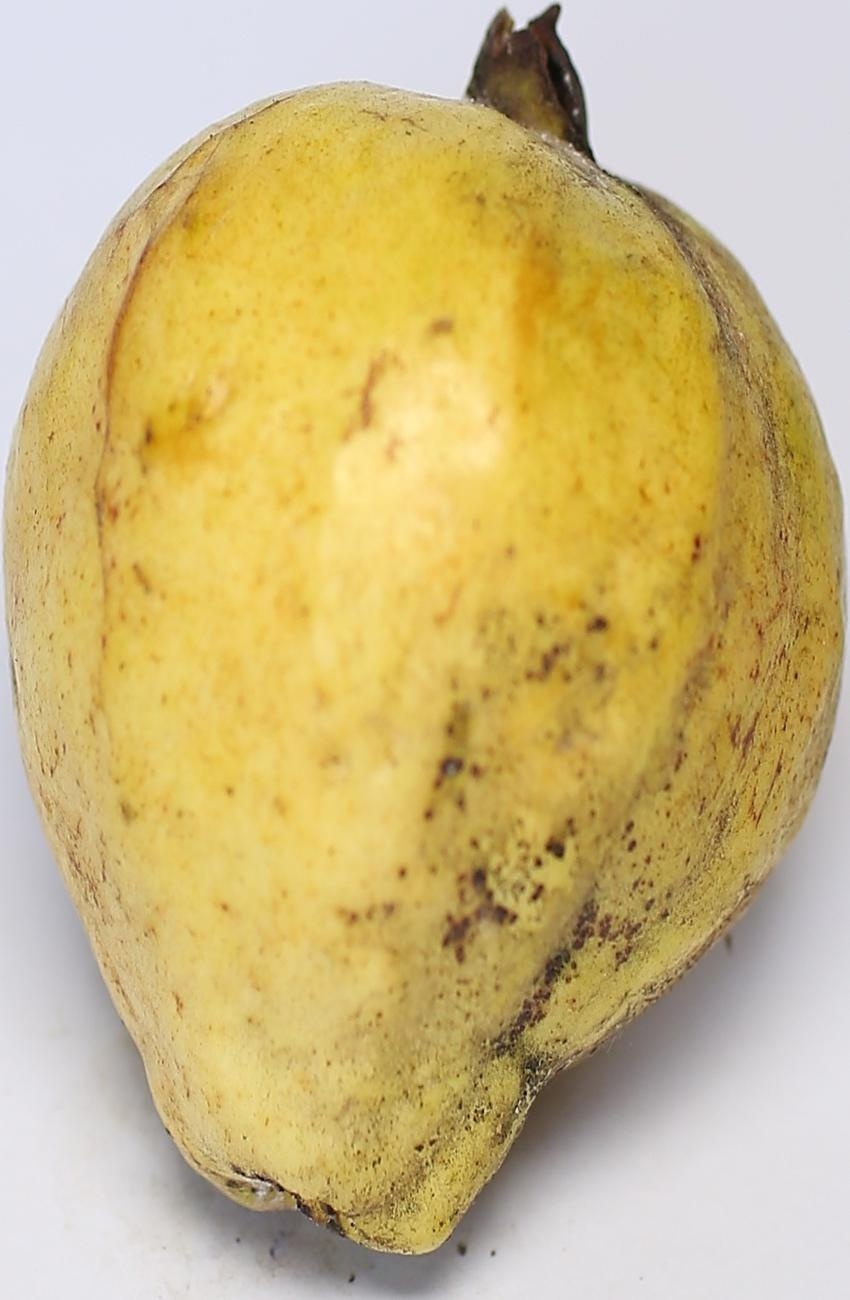
Maturity: ripe
Variety: riyali